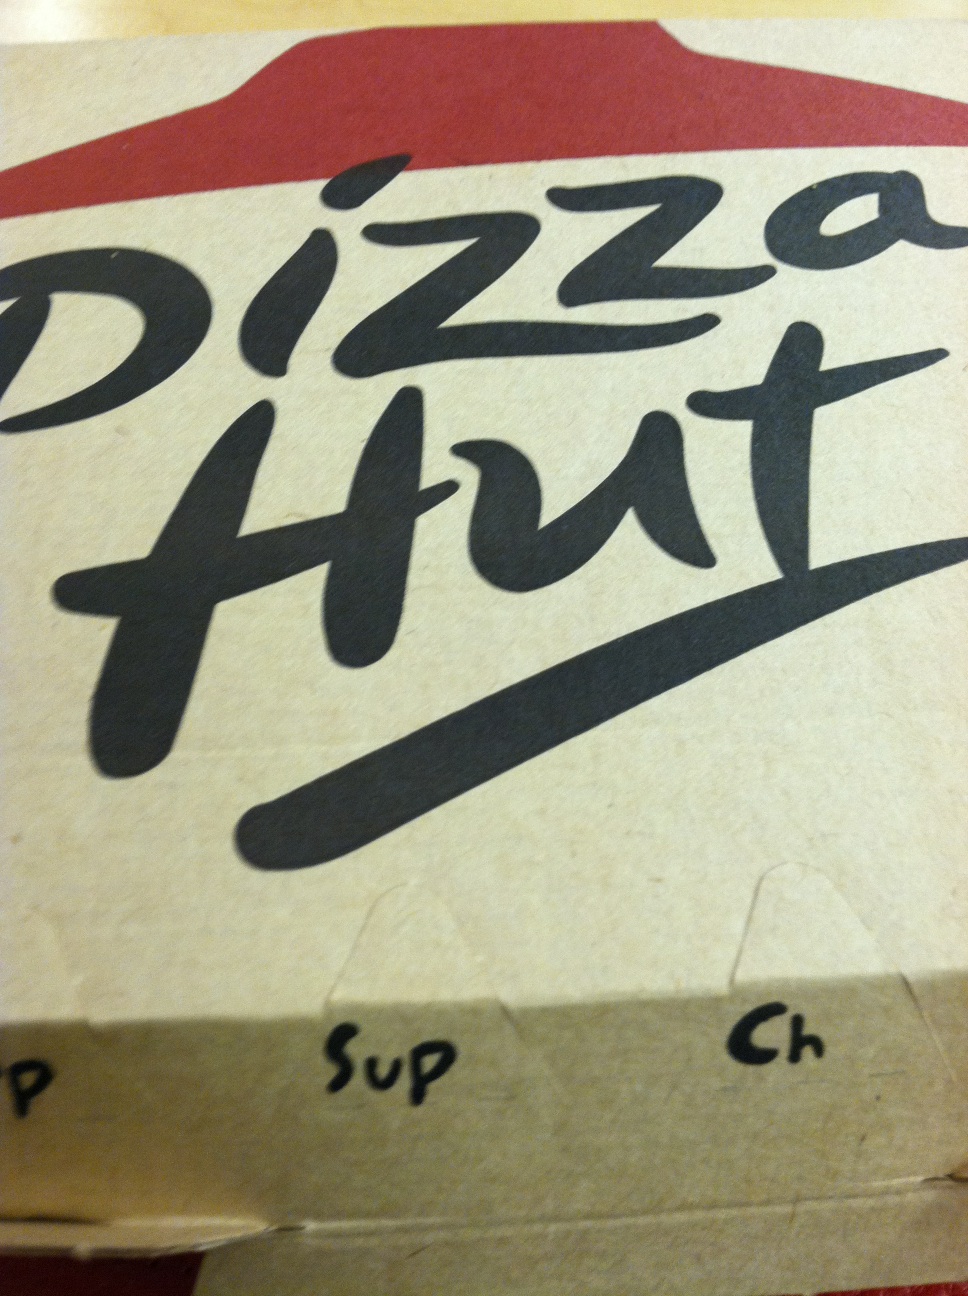Question: What does this say?
Answer: pizza hut